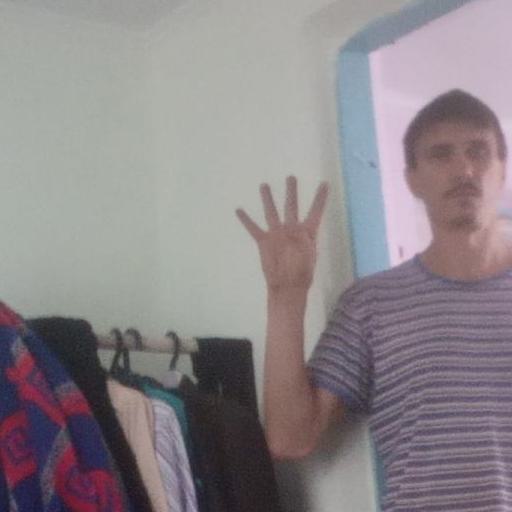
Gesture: four